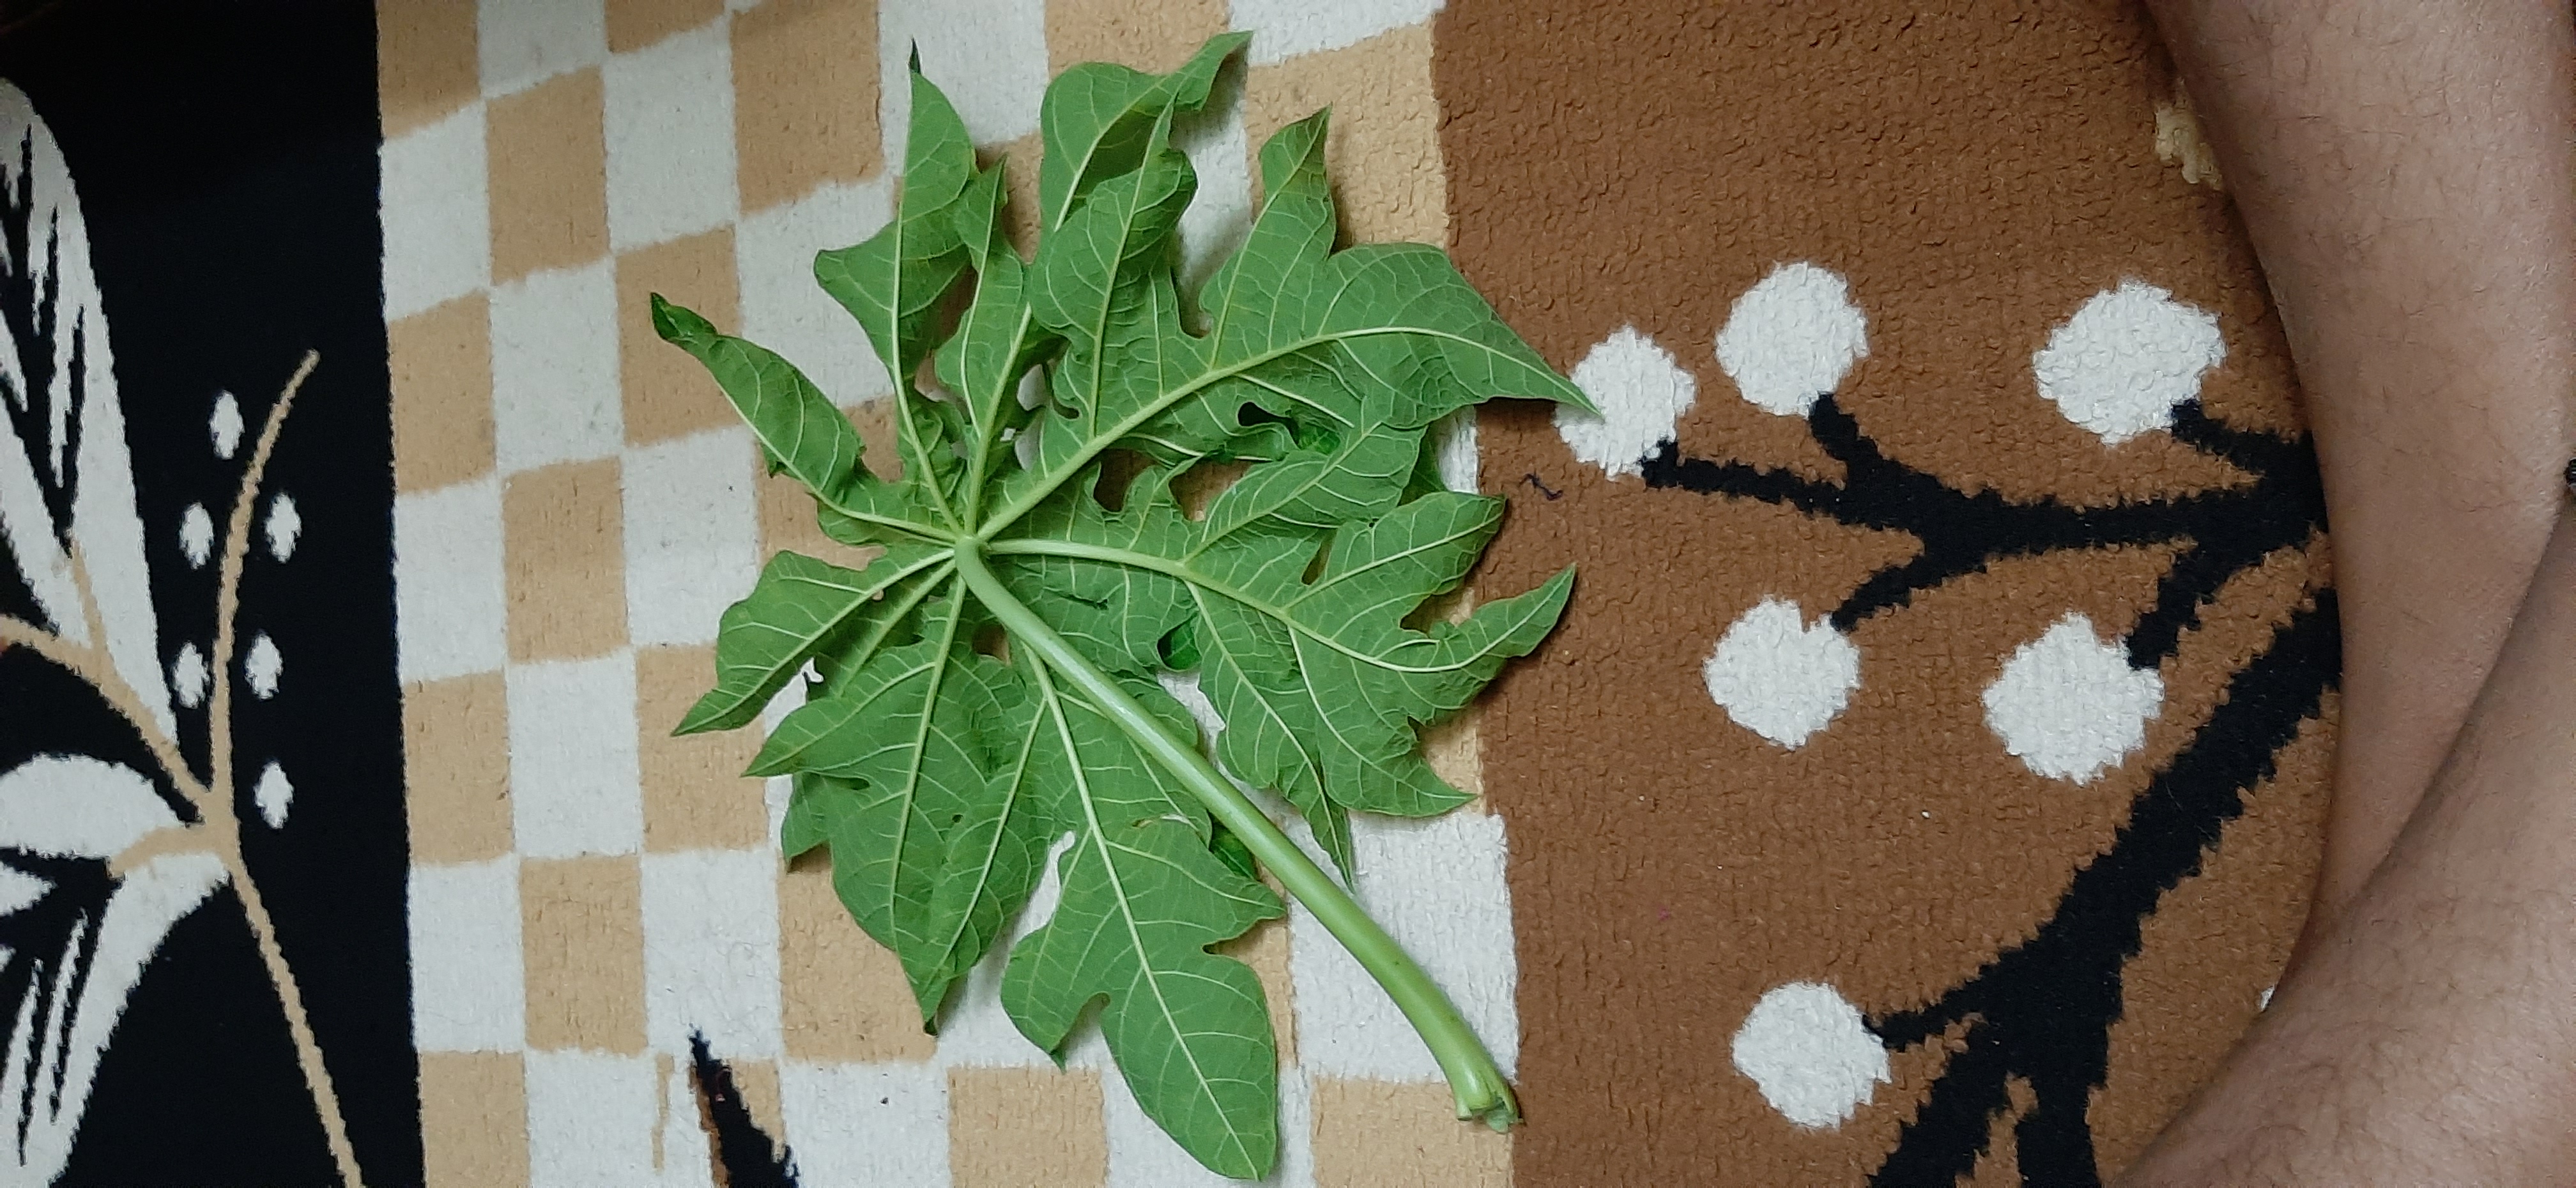
Plant: Papaya